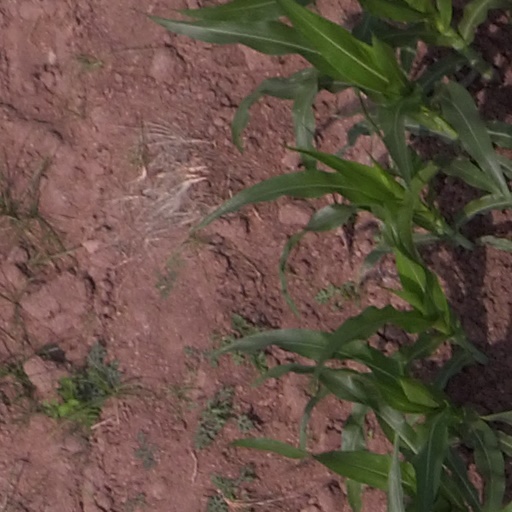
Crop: maize; corn